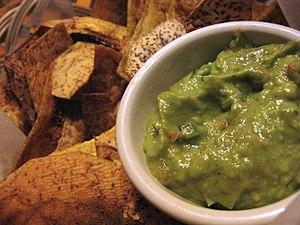
La guasacaca est une sauce culinaire répandue au Venezuela. Elle accompagne les viandes, les volailles et les empanada. On peut l'accompagner de différentes manières, mais elle se compose toujours des éléments suivants : avocats, ail, oignon, coriandre, persil, paprika, huile et vinaigre, et se conserve réfrigérée.